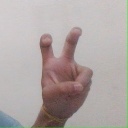
अक्षर: ई